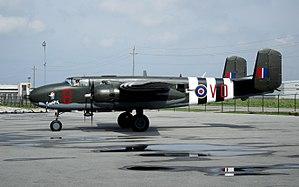
Le North American B-25 Mitchell est un bombardier moyen de la Seconde Guerre mondiale. Sa carrière débute en 1942 par une action d'éclat : le raid sur Tokyo. Il est nommé en l'honneur du pionnier de l'aviation militaire et commandant des forces aériennes américaines en France durant la Première Guerre mondiale, le général William Billy Mitchell.
Le Canadian Warplane Heritage Museum est un musée de l'aéronautique situé à Hamilton. Le musée possède et expose 47 aéronefs : avions à réaction militaires, avions à hélice et hélicoptères.